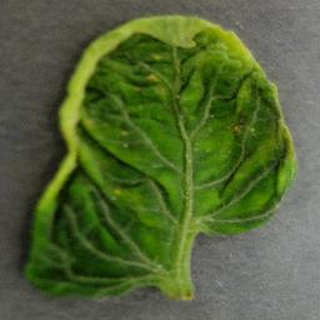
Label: tomato_yellow_leaf_curl_virus